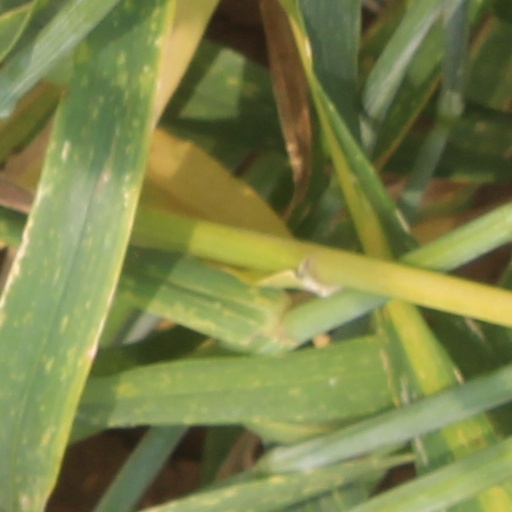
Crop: wheat